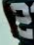
Number: 2